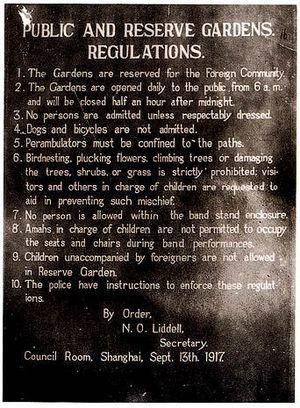
Le Parc Huangpu est le nom de la partie végétalisée triangulaire à l'extrémité nord du Bund à Shanghai, qui porte le nom de la rivière Huangpu. C'est le plus ancien et plus petit parc de la ville. C'est le site du Monument aux Héros qui commémore ceux qui ont aidé à libérer la Chine de l'occupation étrangère, et du Musée de l'histoire du Bund, qui retrace l'histoire du Bund à travers de vieilles photographies.